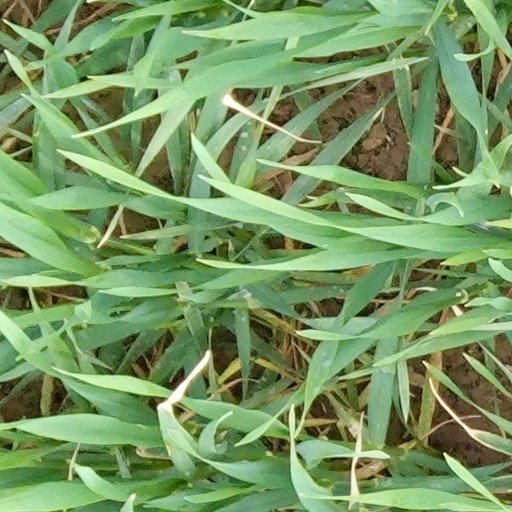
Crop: wheat